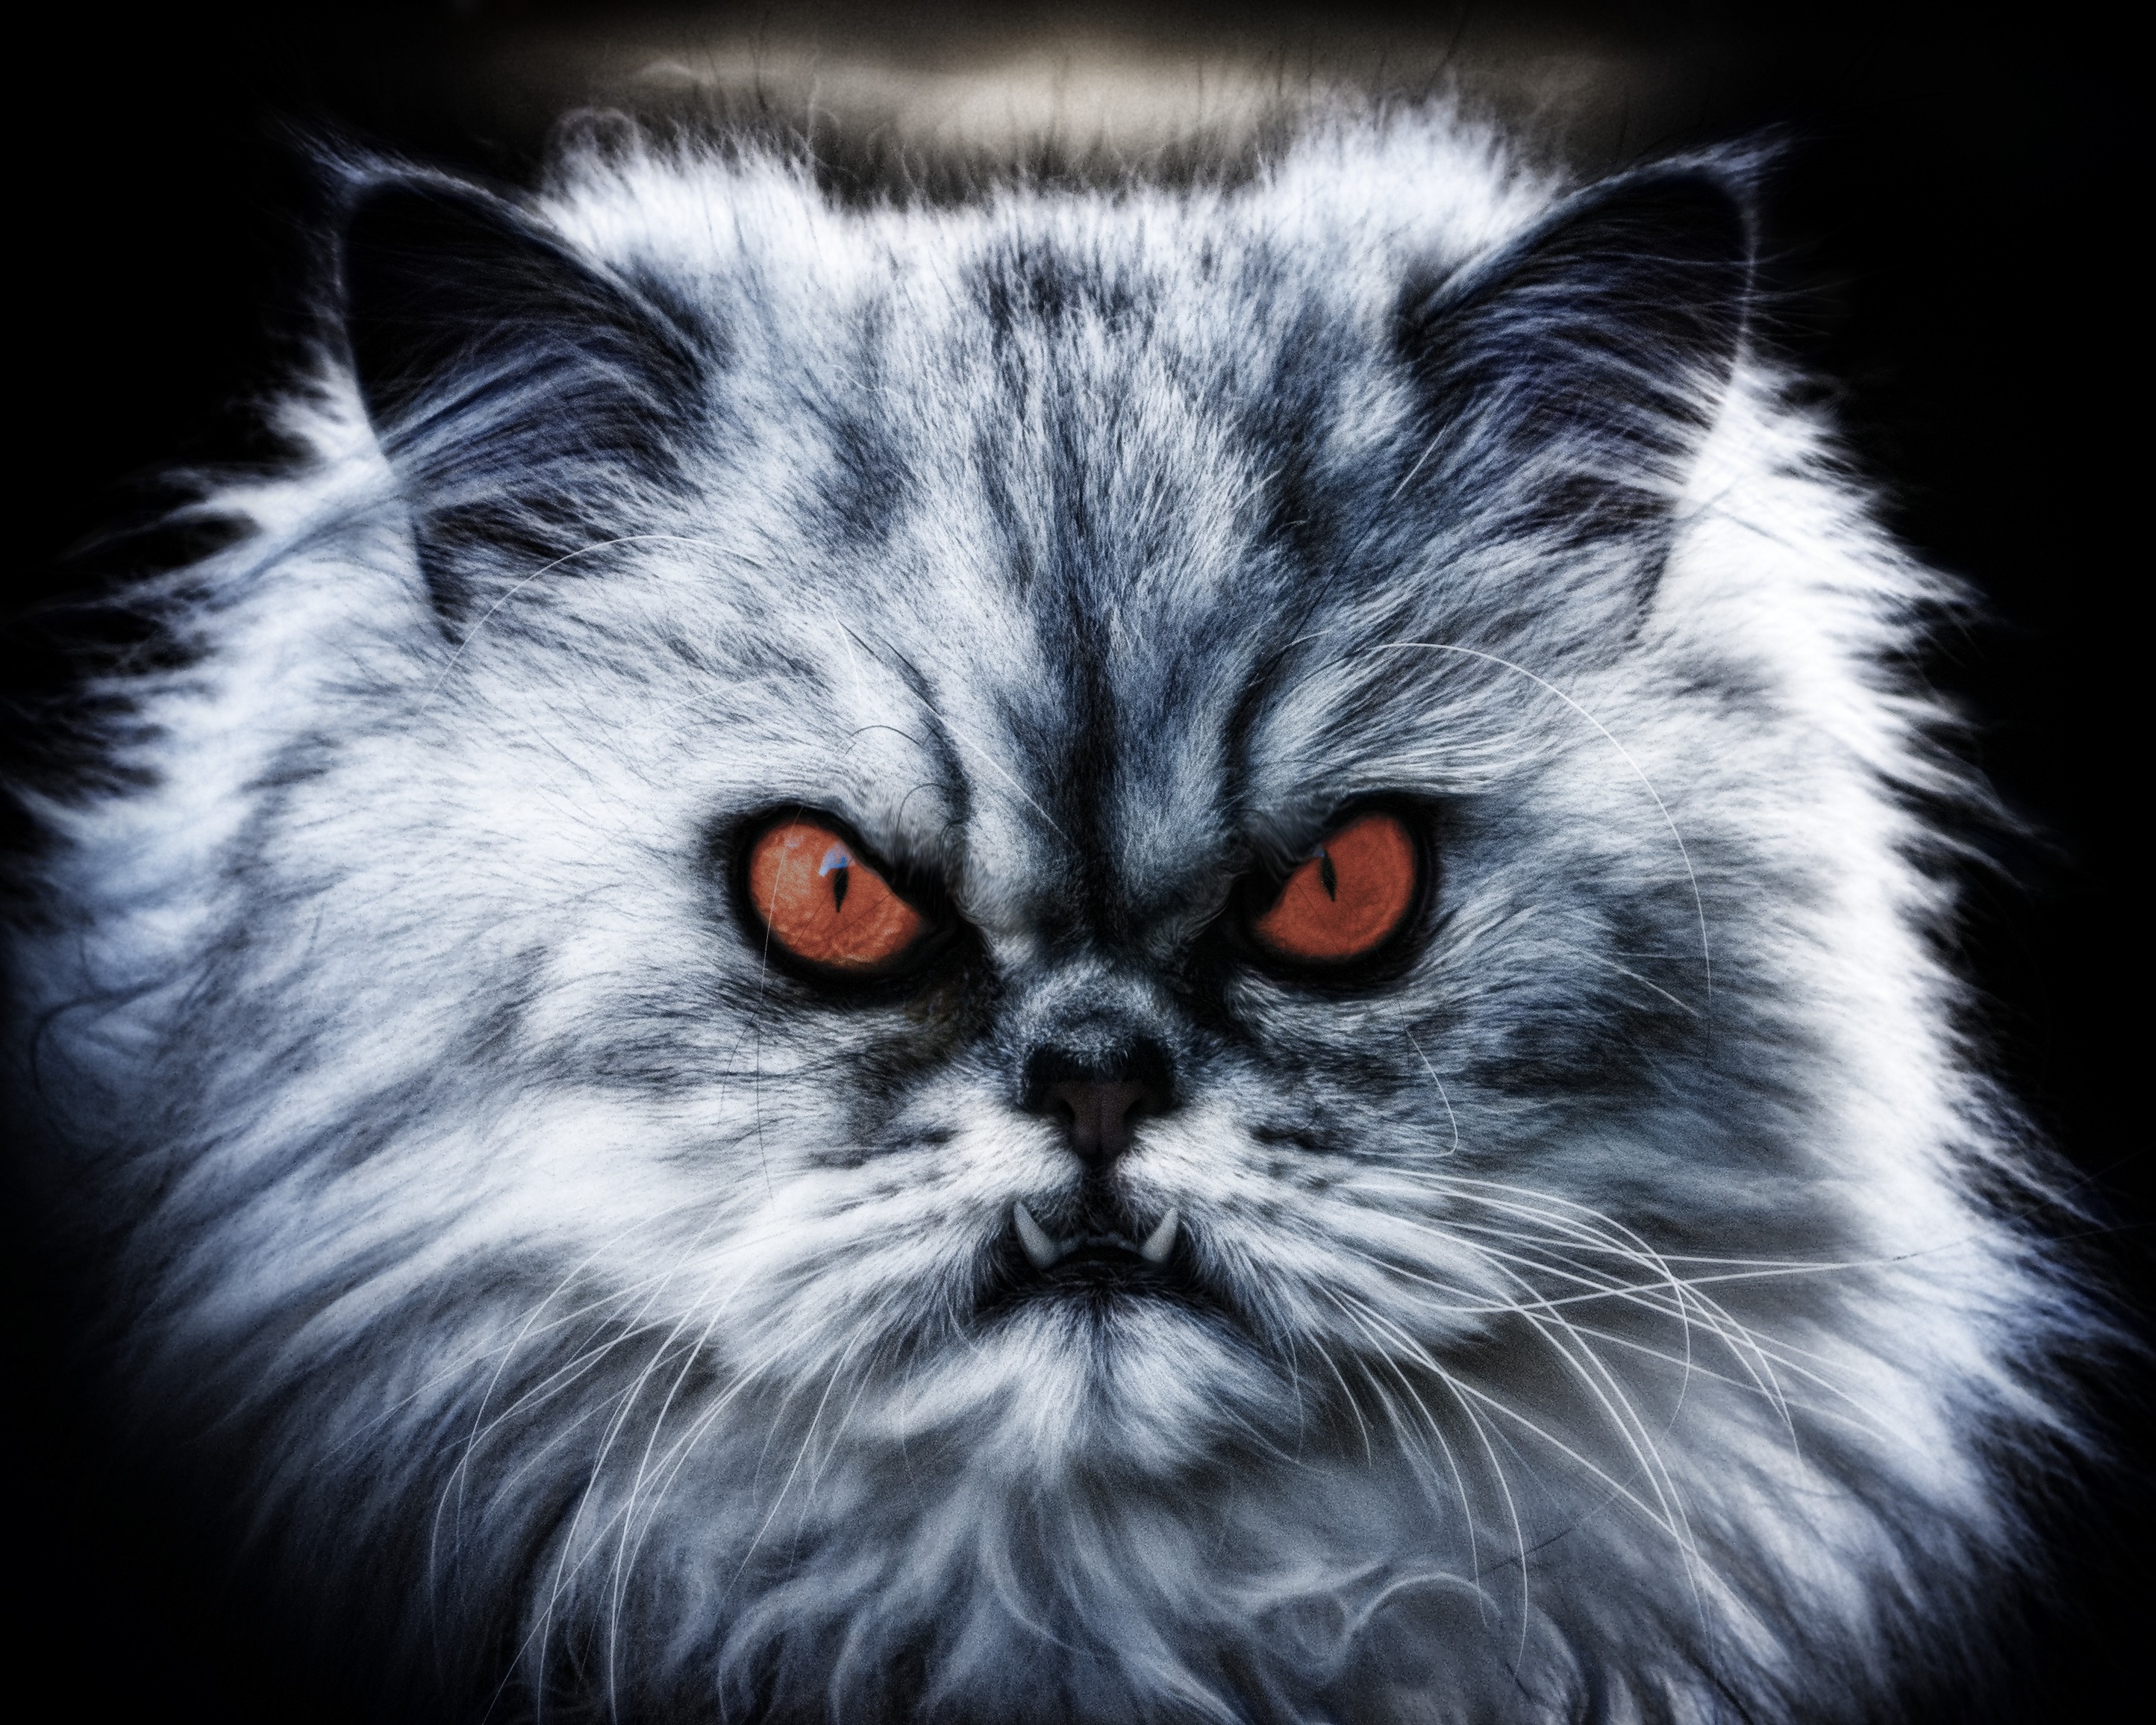
black and white, pet, kitten, cat, mammal, monochrome, whiskers, vertebrate, devil, domestic cat, persian, evil, fang, canines, diabolical, norwegian forest cat, monochrome photography, small to medium sized cats, cat like mammal, carnivoran, domestic short haired cat, domestic long haired cat